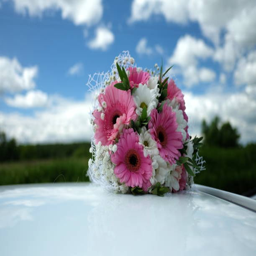
bouquet on the roof of the car